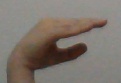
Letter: jeem